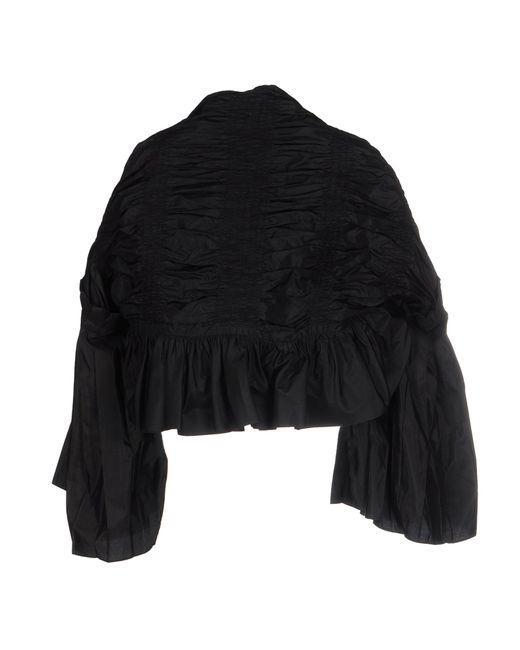
Stilvolle schwarze Crop-Jacke mit vollen Ärmeln